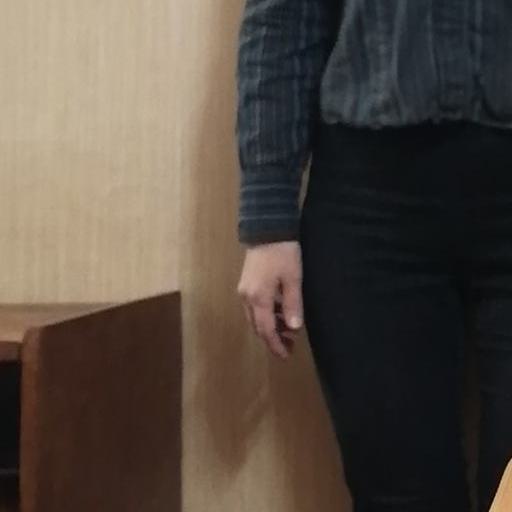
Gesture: no_gesture